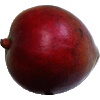
Label: Mango Red 1